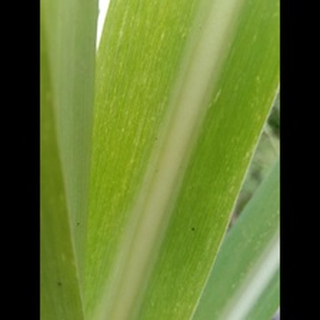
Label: sugarcane_mosaic